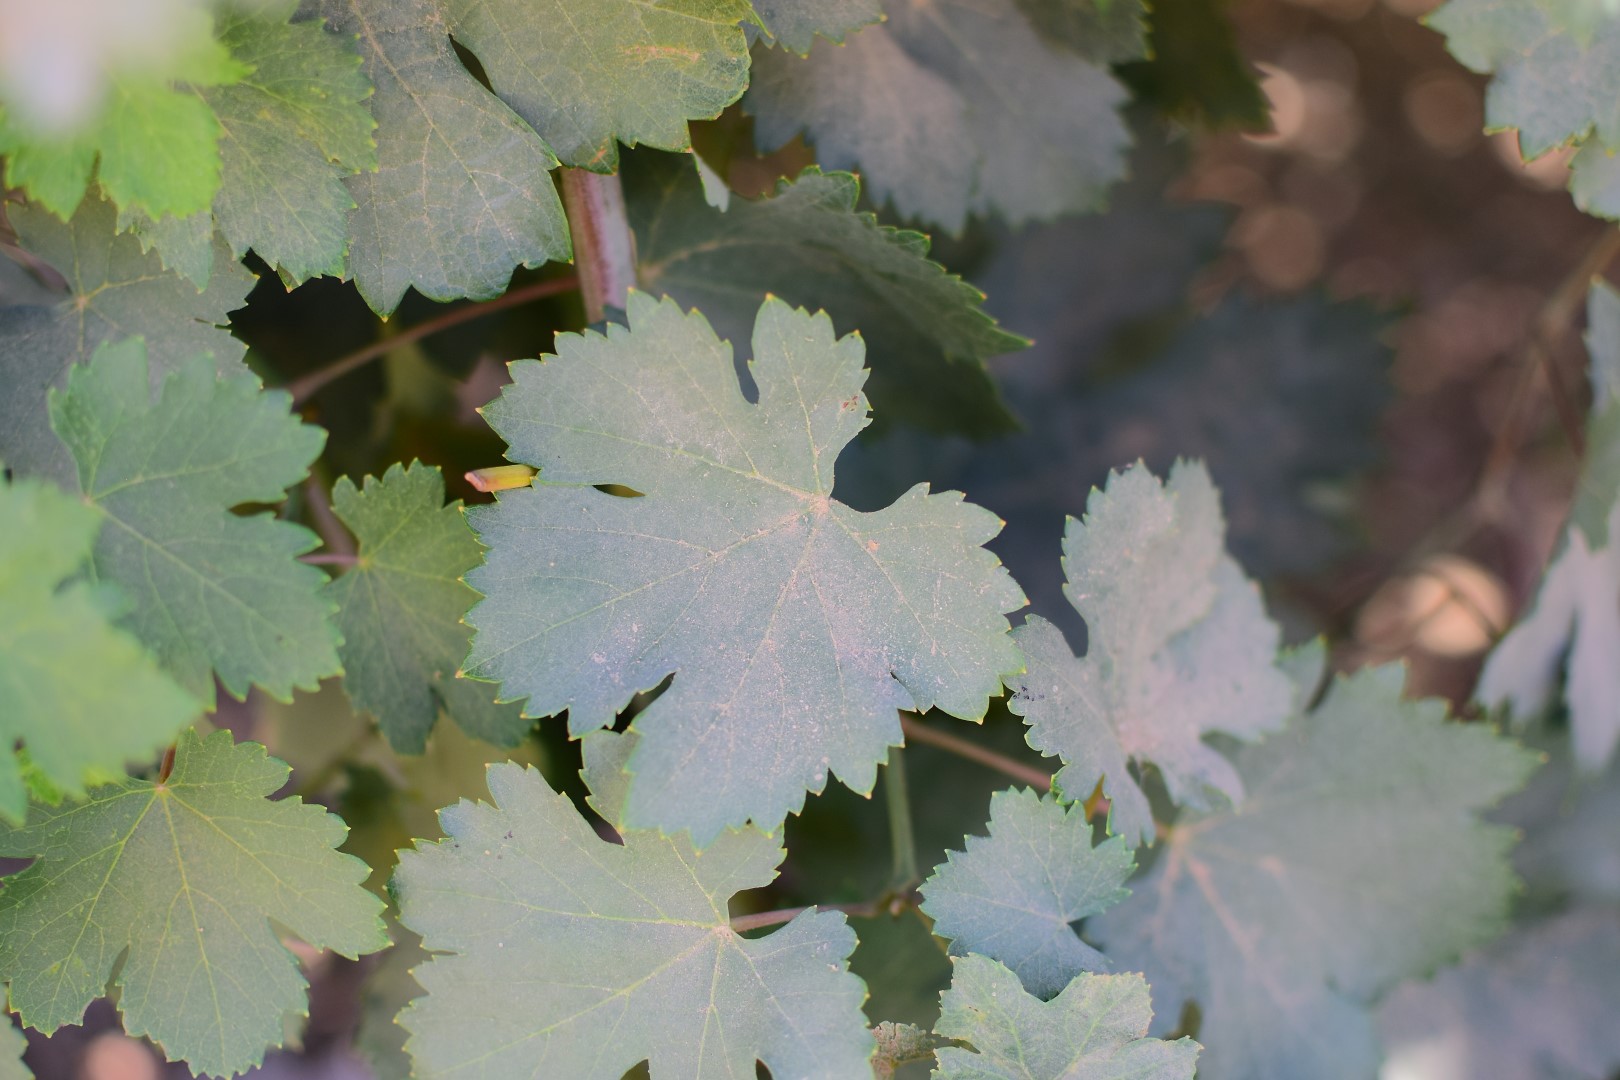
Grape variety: Halawani